Italian neorealism

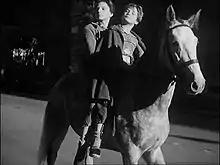
"Shoeshine" by Vittorio De Sica (1946)

Furthermore, as some critics have argued, the abandoning of the classical way of doing cinema and so the starting point of the French New Wave and the Modern Cinema can be found in the post-war Italian cinema and in the neorealism experiences. In particular,